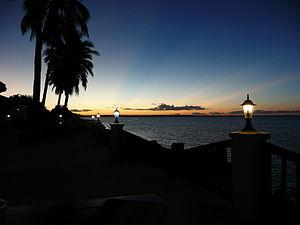
Vue de la côte depuis Mtwara, Tanzanie Camera location10°